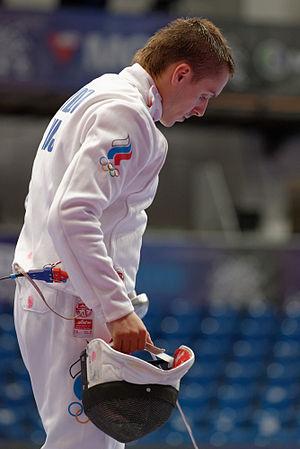
Le Russe Anton Avdeev pendant son match contre le Danois Patrick Jørgensen en 32e de finale de l'épée masculine aux championnats du monde d'escrime 2013 au Syma Hall à Budapest, le 10 août 2013.
Anton Avdeïev, plus souvent transcrit Avdeyev ou Avdeev né le 8 août 1986, est un escrimeur russe pratiquant l'épée.